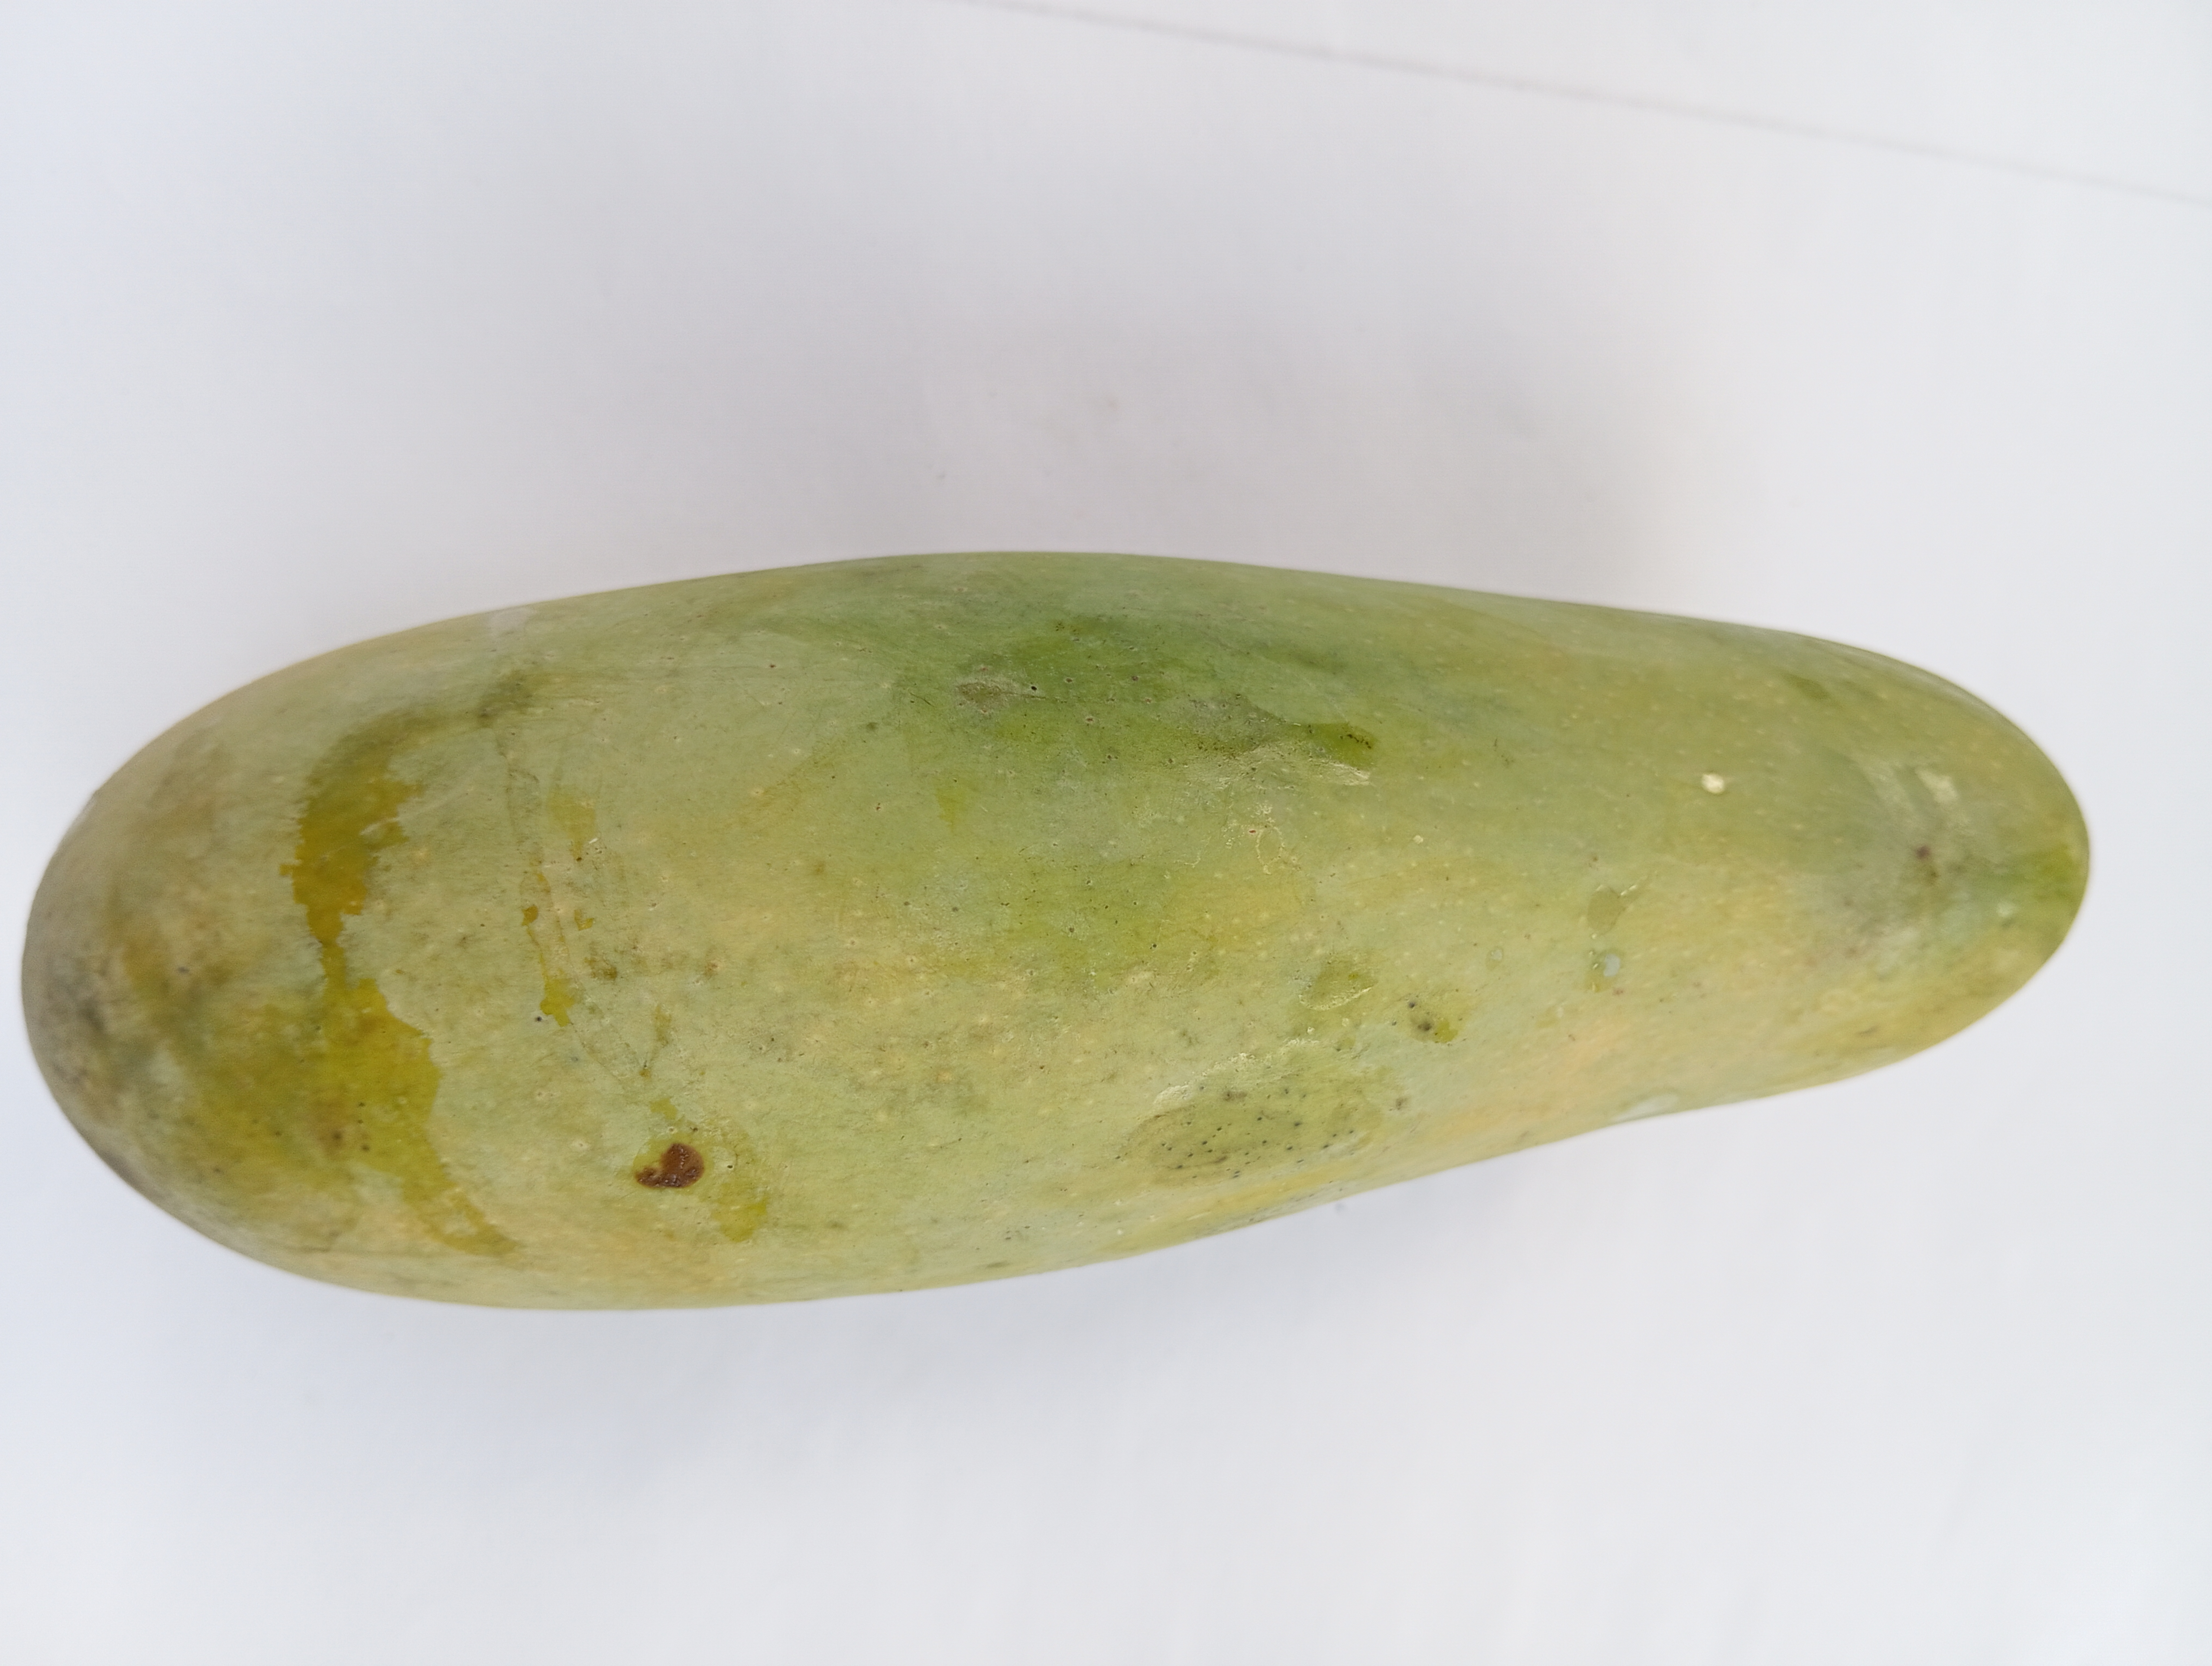
Mango variety: Banana